Frank Lucas (Oklahoma politician)

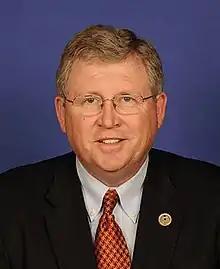
Frank Lucas (116th Congress)

Lucas only drew Republican primary challengers in 2024. He defeated Robyn Lynn Carder and Darren Hamilton in the June primary with 74% of the vote.